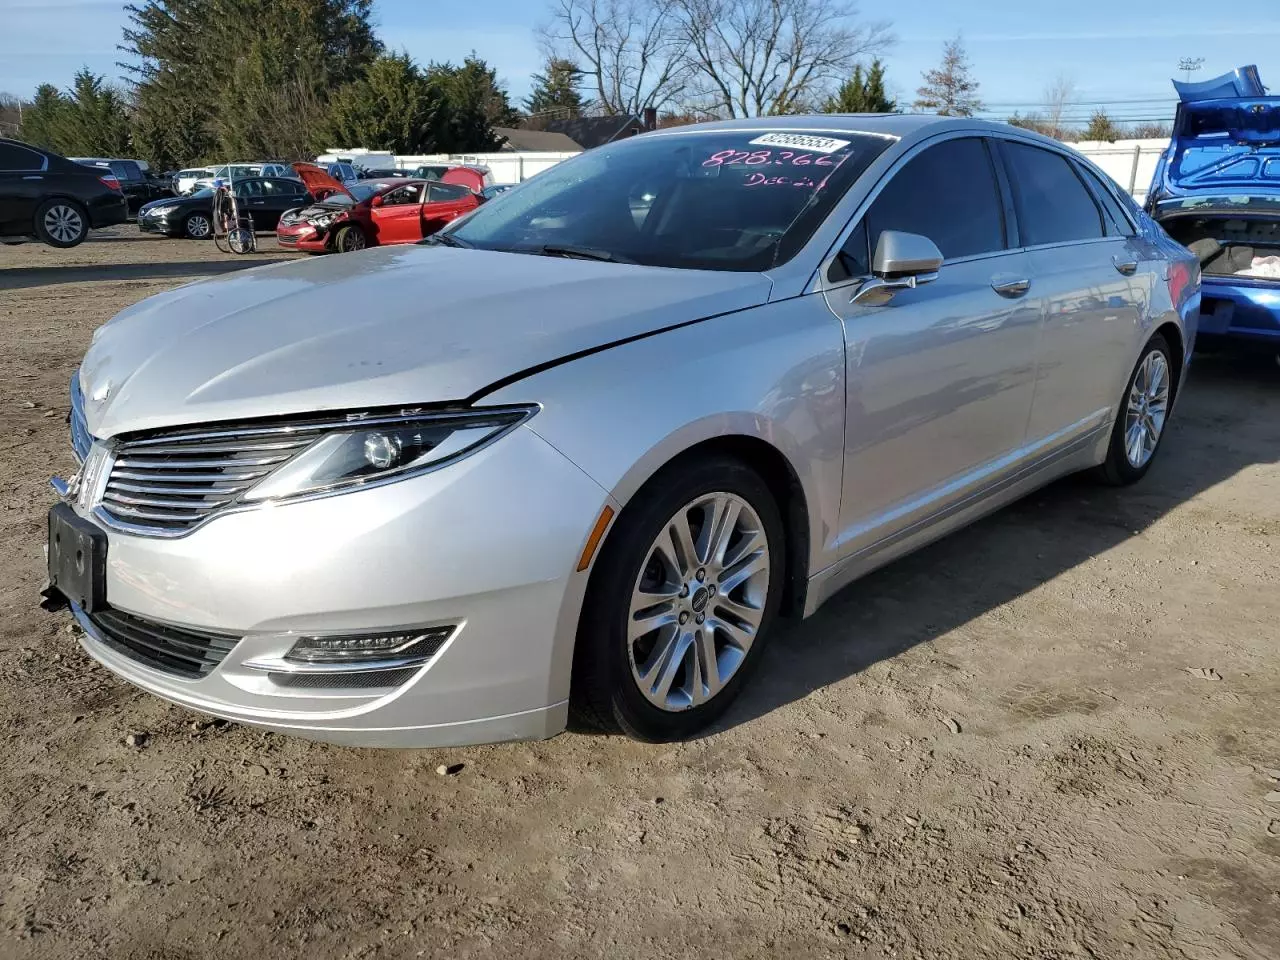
Aucun dommage détecté.
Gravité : aucun